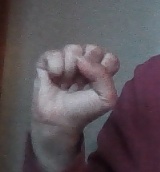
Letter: saad